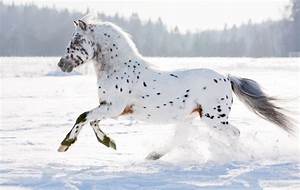
Label: horse